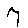
Label: 7